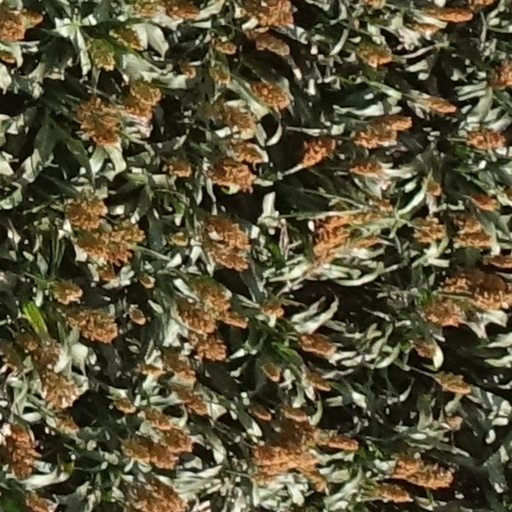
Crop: sorghum